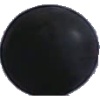
Label: Grape Blue 1